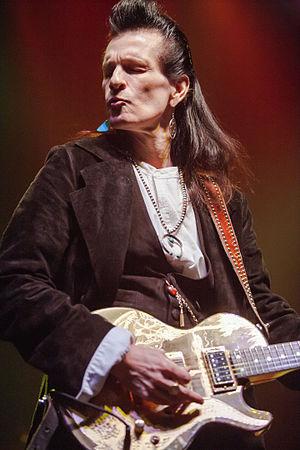
Willy DeVille est un chanteur, compositeur et acteur américain né le 25 août 1950 à Stamford, Connecticut, mort dans la nuit du 6 au 7 août 2009 d'un cancer du pancréas à New York.